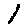
Label: 1